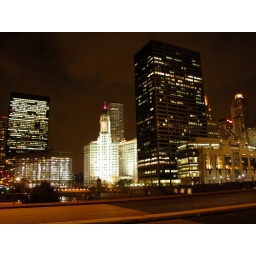
The Wrigley building is the white building in the center.